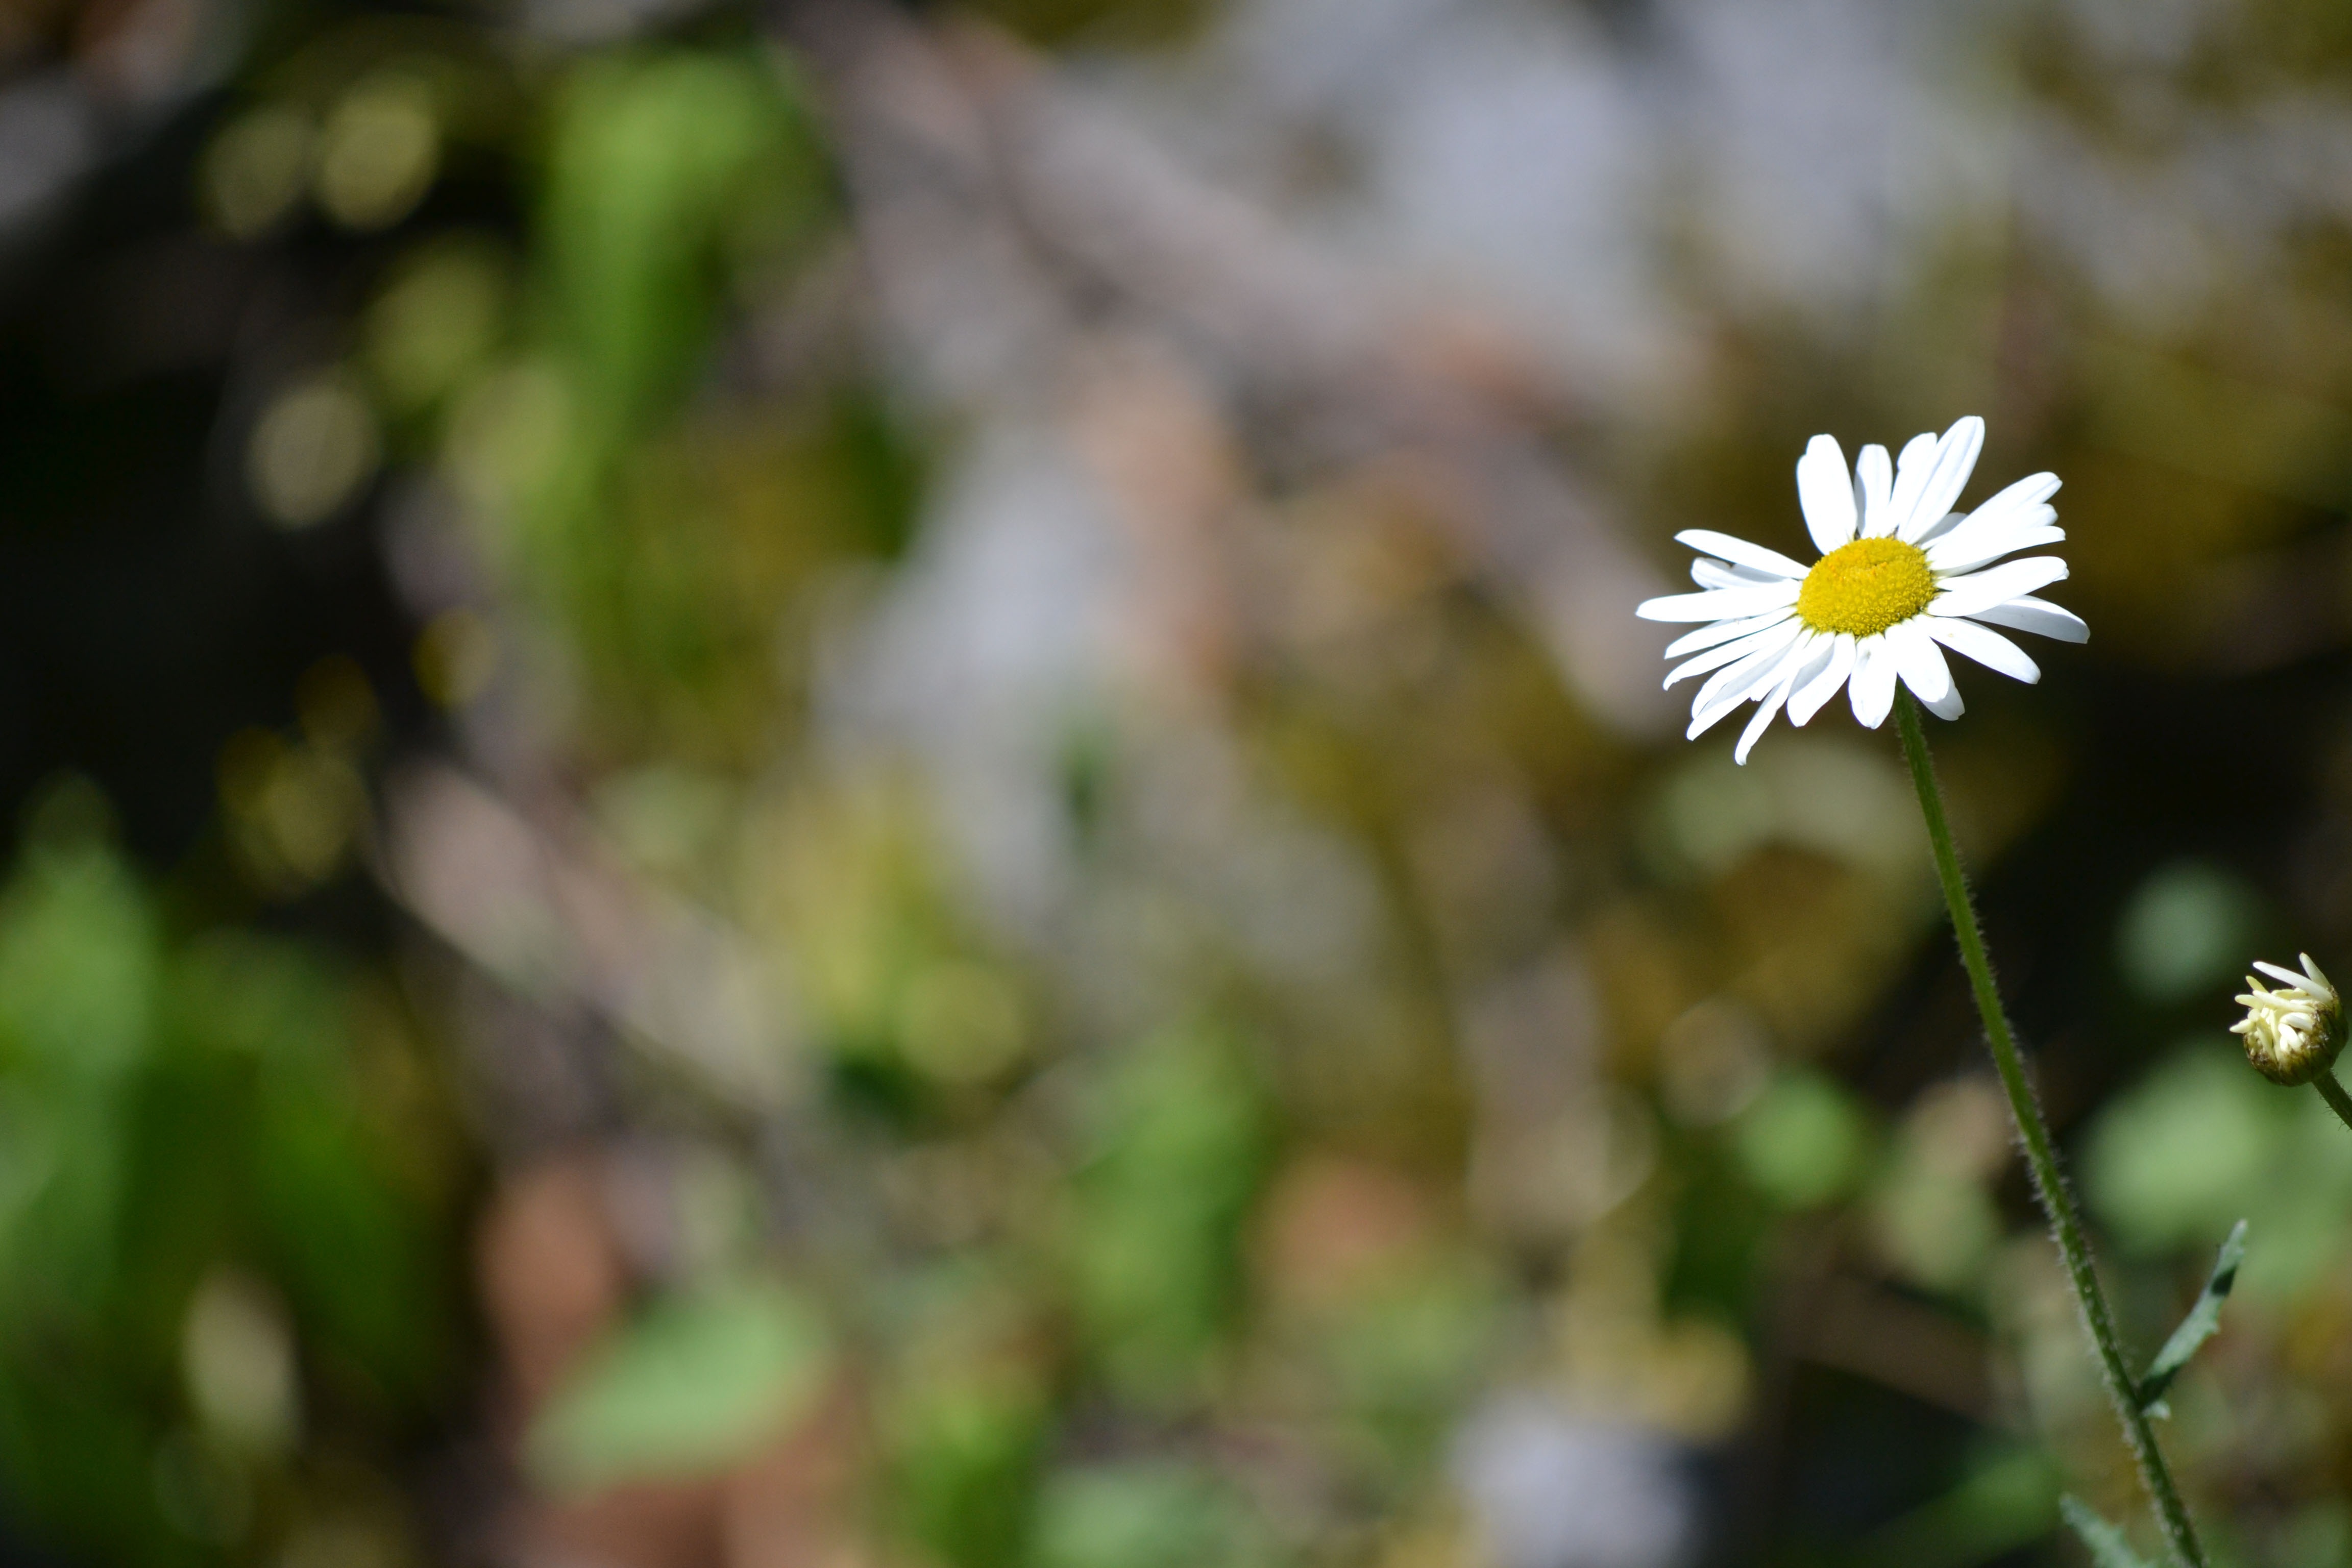
landscape, nature, grass, branch, blossom, plant, meadow, sunlight, leaf, flower, petal, daisy, wild, green, autumn, botany, yellow, flora, wildflower, weed, close up, macro photography, flowering plant, daisy family, land plant